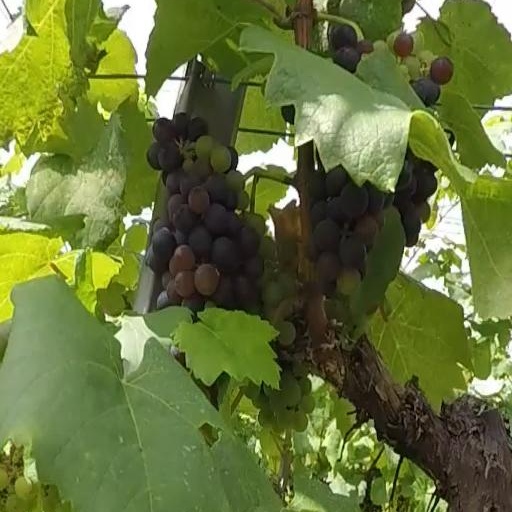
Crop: grape